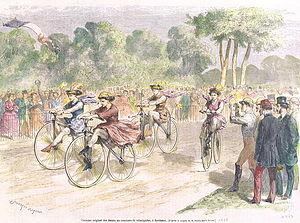
Le terme vélocipède regroupe l'ensemble des cycles à propulsion humaine, quel que soit le nombre de roues.